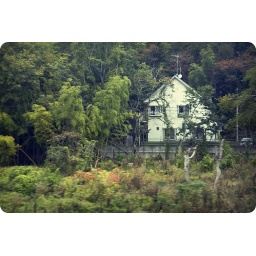
little white house in a forest